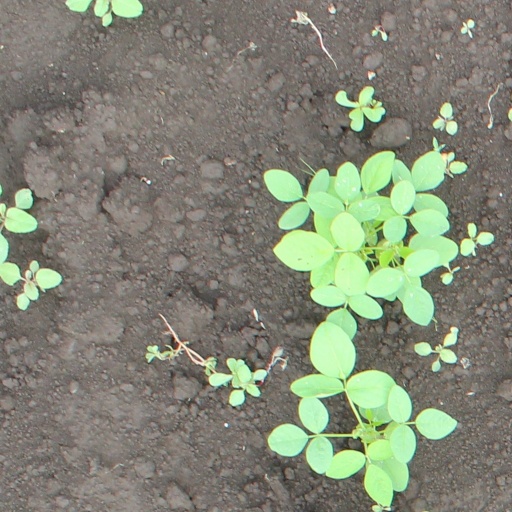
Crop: soybean